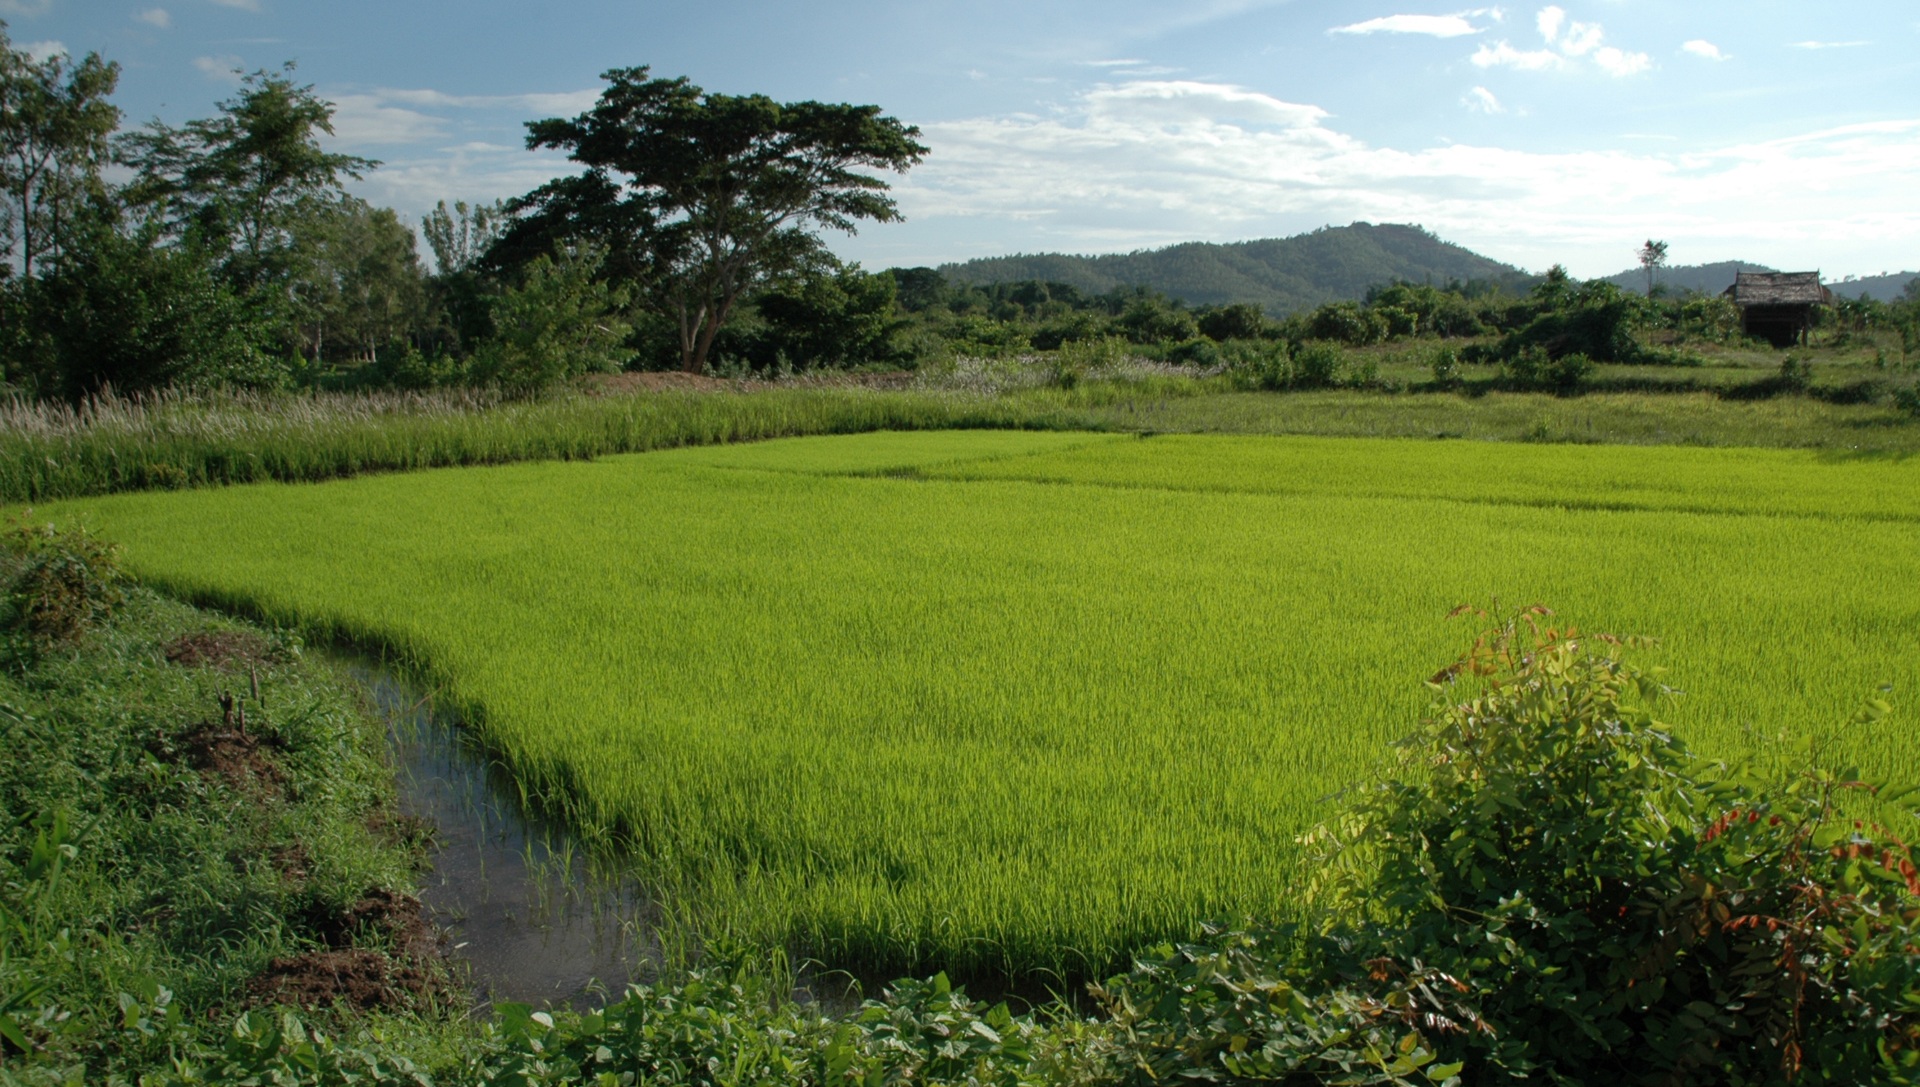
landscape, forest, grass, field, farm, lawn, meadow, prairie, summer, spring, green, crop, pasture, soil, agriculture, rice, plain, thailand, trees, mountains, grassland, wetland, plantation, plateau, habitat, ecosystem, rural area, paddy field, the fields, natural environment, geographical feature, grass family, land lot